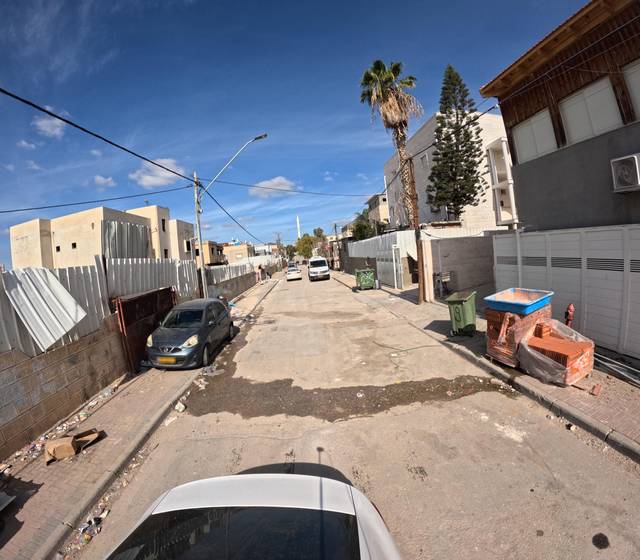
Region: Israel
Coordinates: 31.388, 34.748